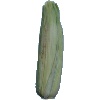
Label: corn_husk